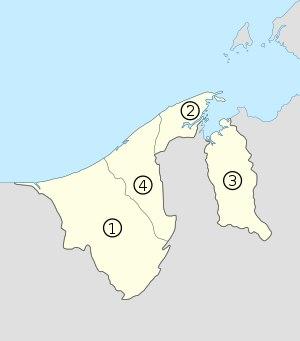
Le Sultanat du Brunéi est composé de quatre districts.